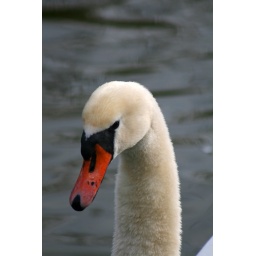
A swan on the lake in Paloma park.